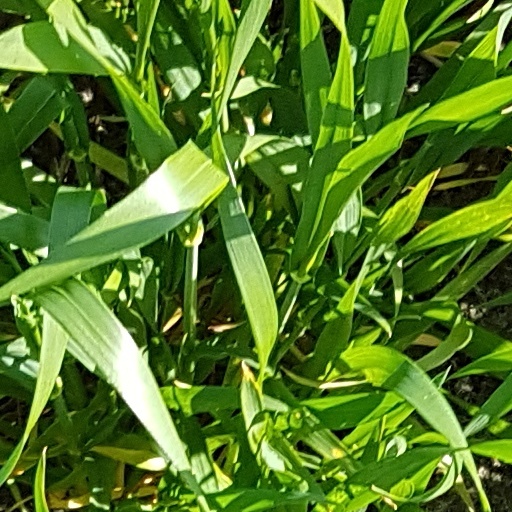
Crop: wheat